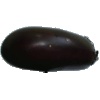
Label: eggplant